Formula One drivers from the United Kingdom

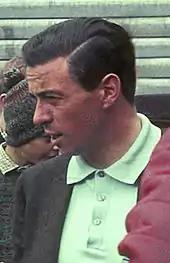
Jim Clark in 1966

Lewis Hamilton made his debut with McLaren in 2007. He managed to finish on the podium in each of his first nine races: a record which stands to this day. He achieved his first win at the 2007 Canadian Grand Prix and came within one point of winning the world title in his rookie season. He made up for this defeat in his second year, winning the 2008 title by a single point. He continued to race for McLaren until the end of the 2012 season, and won races in each of his six seasons with the team. He moved to Mercedes for the season and broke what had been Nigel Mansell's national record, with a total of Grand Prix wins, the most in Formula One. He moved to Scuderia Ferrari for . Hamilton has been described as the best driver of his generation, and one of the greatest Formula One drivers of all time.